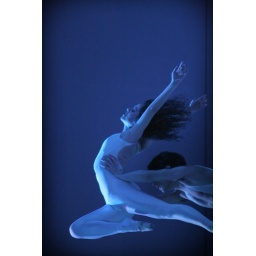
[ flying in a blue dream ]